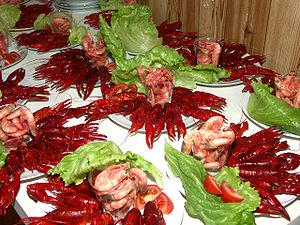
La Suède — en forme longue le royaume de Suède — est un pays d'Europe du Nord situé en Scandinavie. Sa capitale est Stockholm et ses habitants sont appelés Suédois. Sa langue officielle et langue majoritaire est le suédois. Le finnois et le sami sont aussi parlés, principalement dans le nord du pays. Les variations régionales sont fréquentes.
La cuisine suédoise peut être définie comme la cuisine traditionnelle de la Suède, appelée en suédois « svenska köket ».